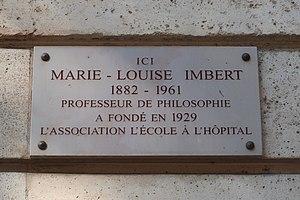
Plaque en hommage à Marie-Louise Imbert, 145 boulevard du Montparnasse (Paris 6e).
Le boulevard du Montparnasse est un boulevard de Paris qui se situe à la limite des 6ᵉ, 14ᵉ et 15ᵉ arrondissements de Paris.
L'association L’École à l'Hôpital, reconnue d'utilité publique, assure la scolarisation des jeunes malades à Paris et en Île-de-France.